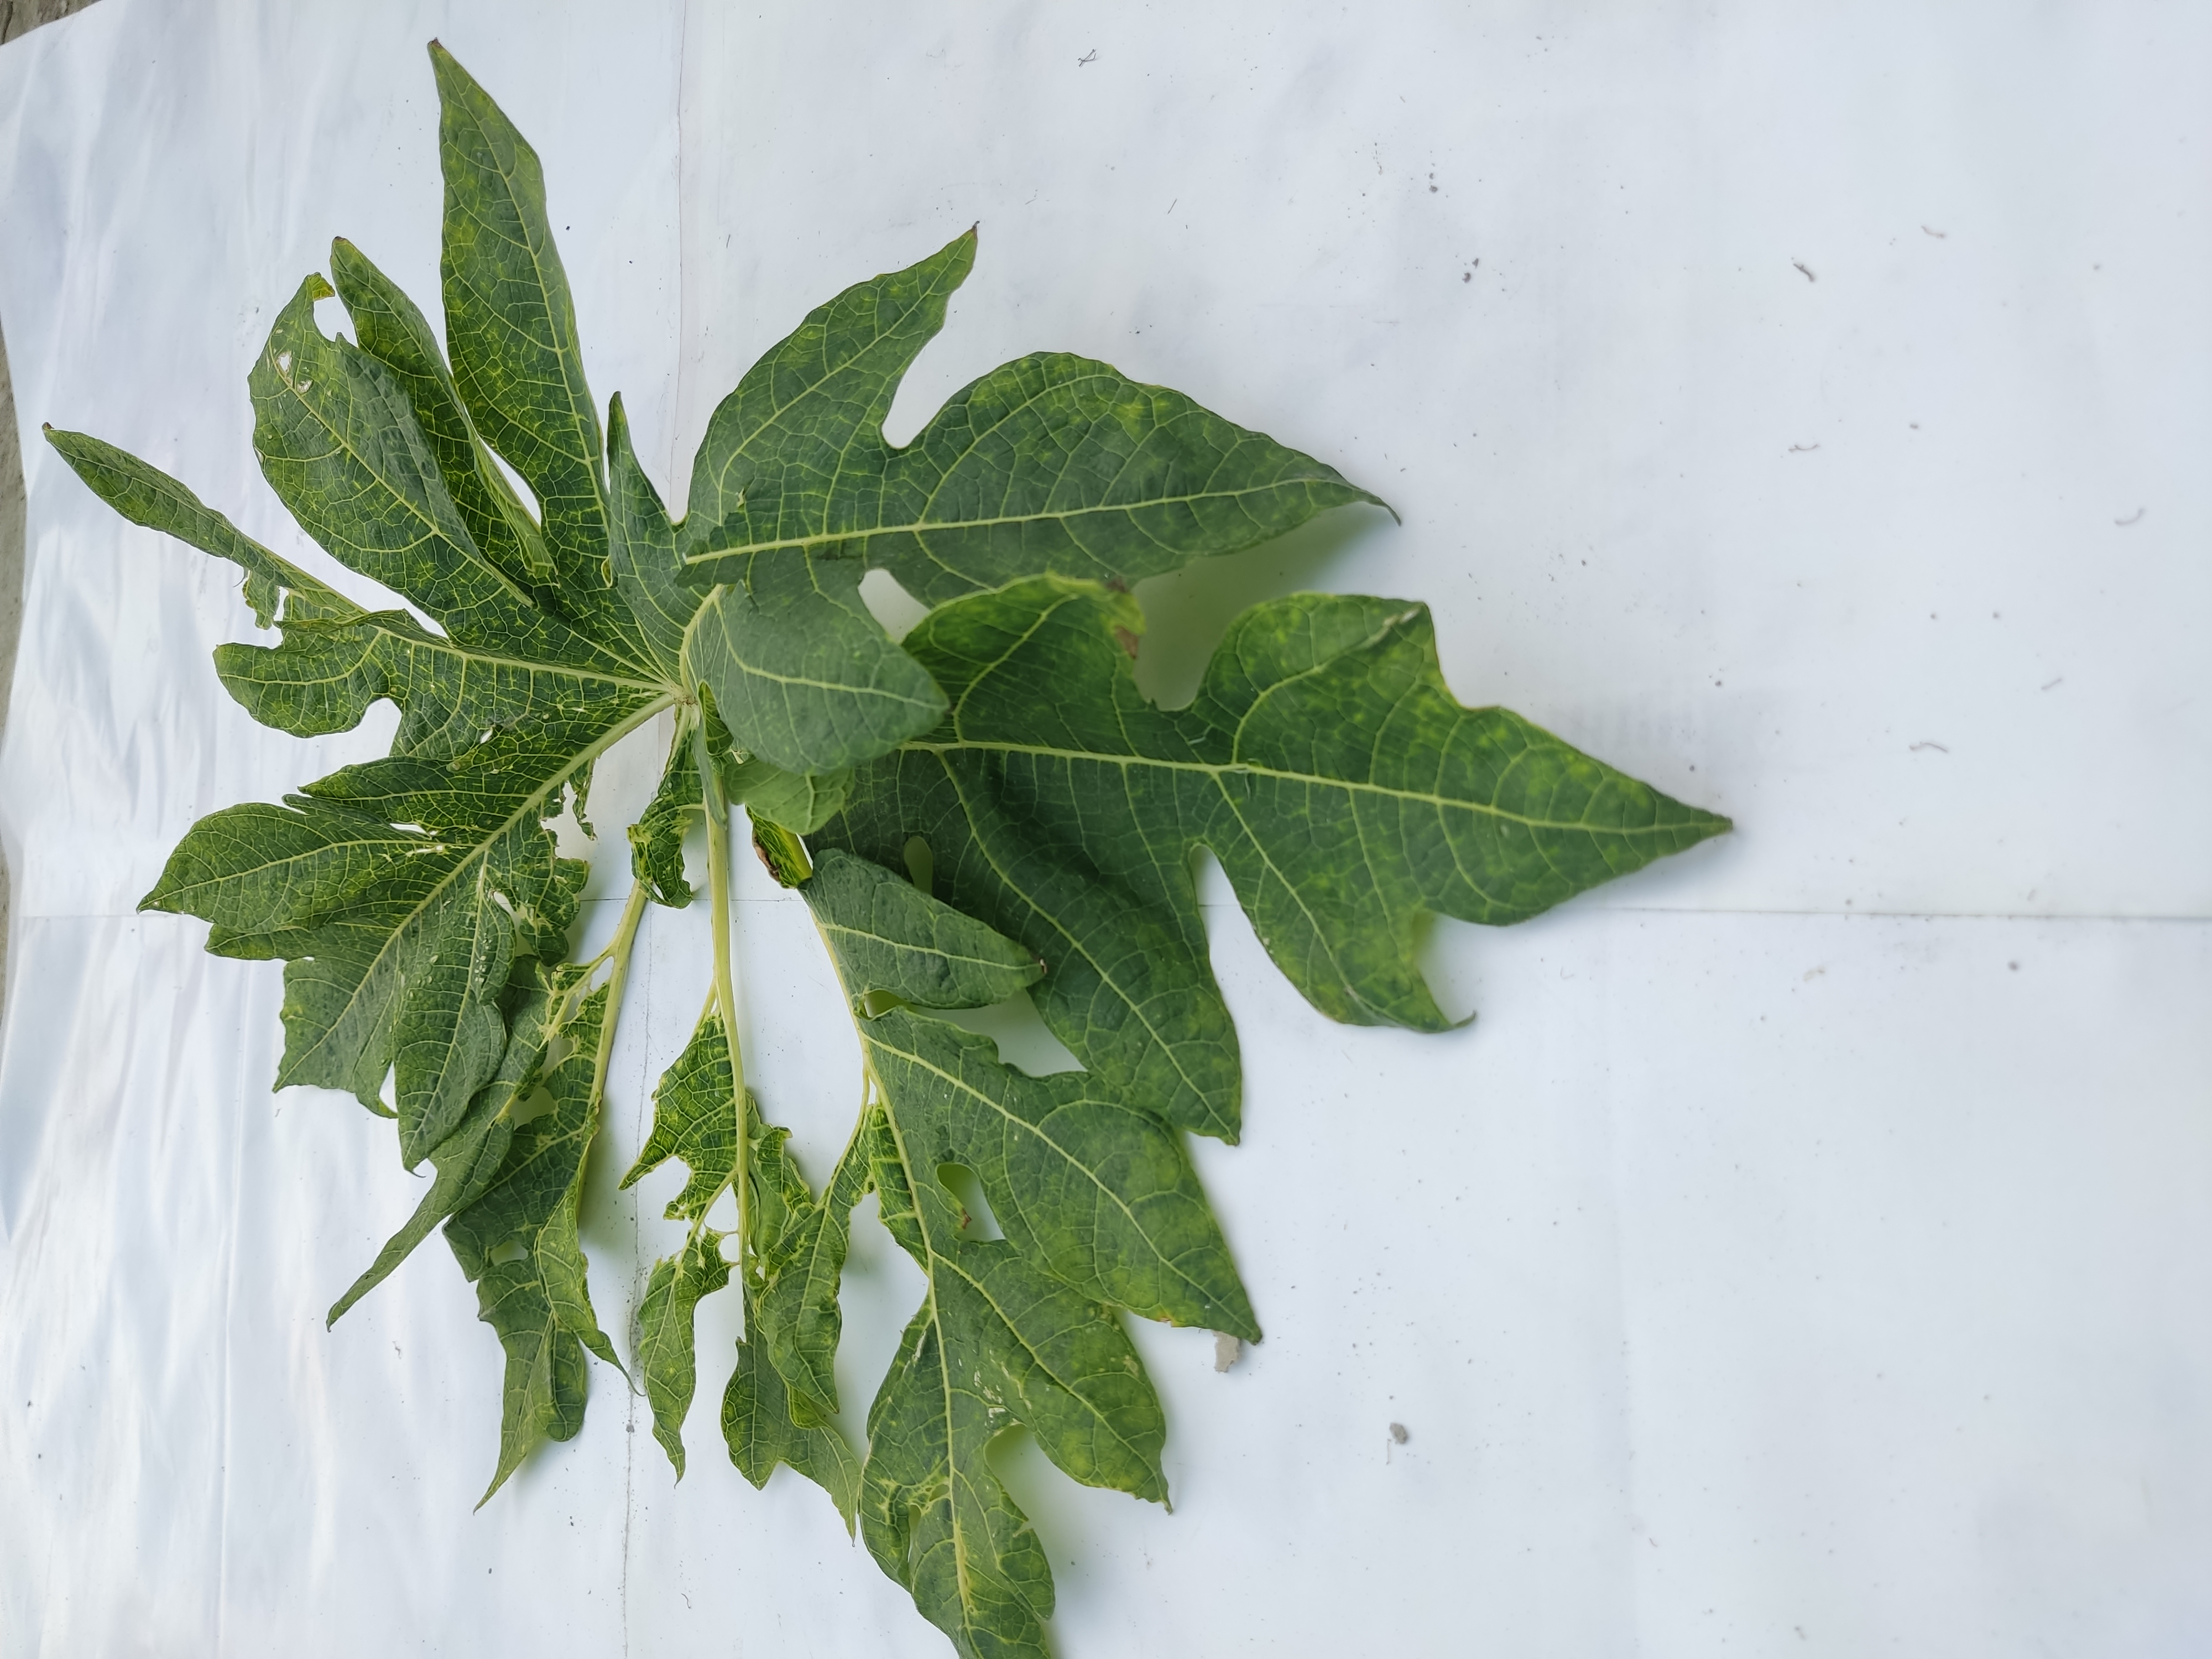
Label: Mosaic